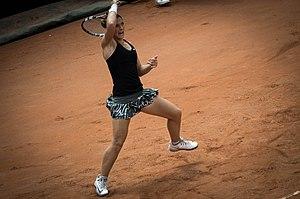
Sara Errani, née le 29 avril 1987 à Bologne, est une joueuse de tennis italienne.